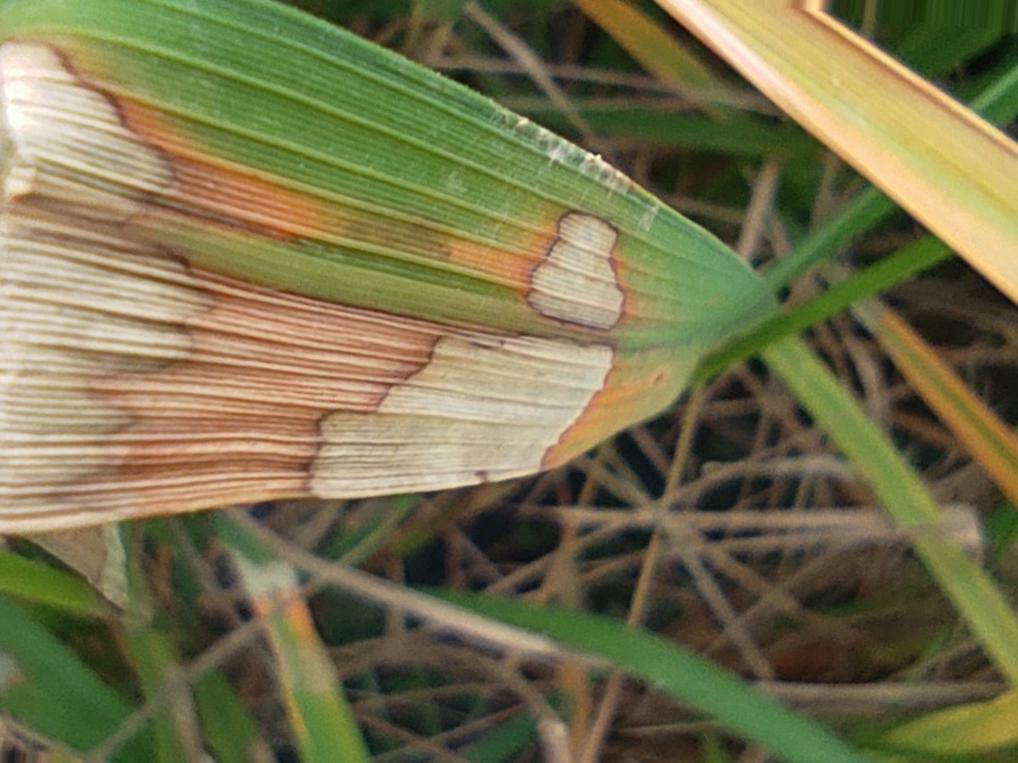
Nhãn: Bệnh Đốm Vằn ( Khô vằn ) ( Sheath Blight )